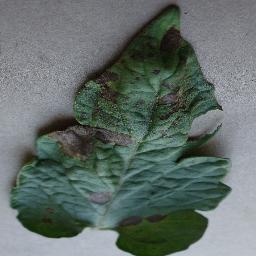
Label: Tomato___Early_blight